Beggar on Horseback (film)

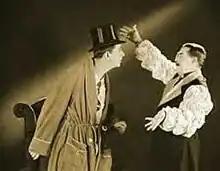
Film still

Beggar on Horseback is 1925 American surreal silent comedy film based upon the 1924 play "Beggar on Horseback" written by Marc Connelly and George S. Kaufman. It was adapted for the screen by Walter Woods and directed by James Cruze. It stars Edward Everett Horton, Esther Ralston, Erwin Connelly, Gertrude Short, Ethel Wales, Theodore Kosloff, and Betty Compson. It was released on August 24, 1925, by Paramount Pictures.